Interactive Brokers

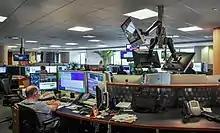
Company trading floor

In 2001, the corporate name of the Timber Hill Group LLC was changed to Interactive Brokers Group LLC, which at the time handled 200,000 trades per day. In 2002, Interactive Brokers, along with the Bourse de Montréal and the Boston Stock Exchange, created the Boston Options Exchange. Also in 2002, the company introduced Mobile Trader and an application programming interface for customers and developers to integrate their mobile phone systems with the IB trading system. Also in 2002, Timber Hill became the major market maker for the newly introduced U.S. single-stock futures.